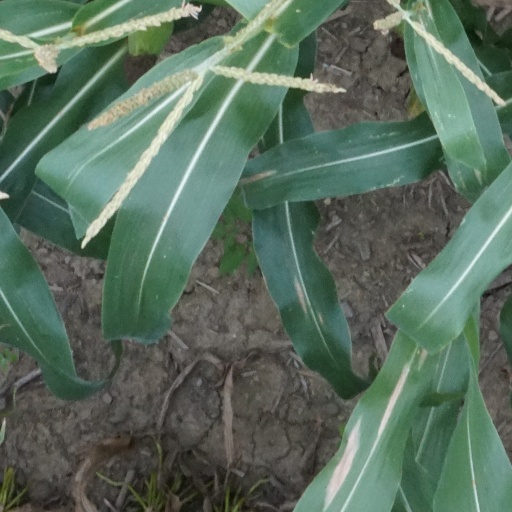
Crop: maize; corn